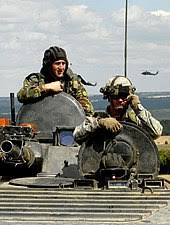
Label: BMP